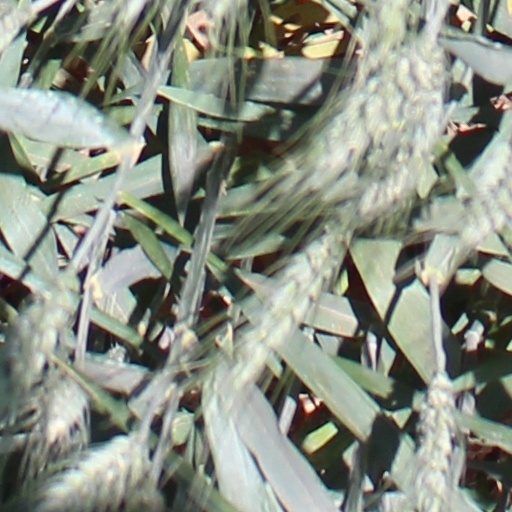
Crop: wheat